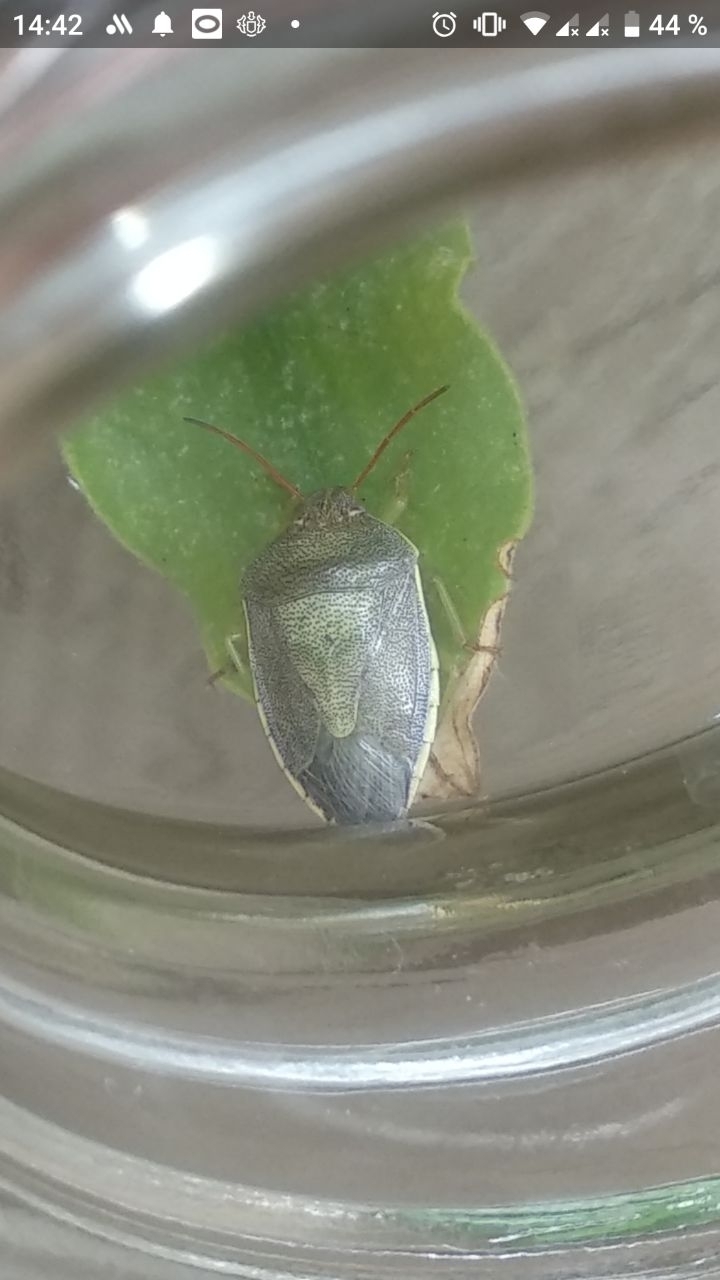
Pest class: stink_bug